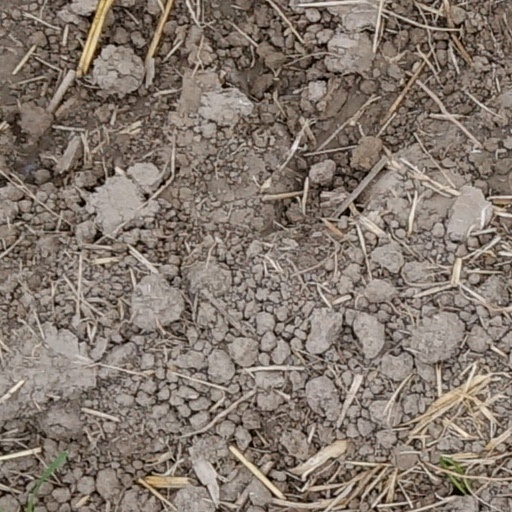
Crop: wheat